Franklin/Dean College station

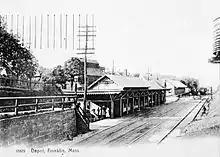
A wooden railway station and freight house

The Norfolk County Railroad opened through Franklin to Blackstone in spring 1849. The line went through several short-lived holding companies before ending up as part of the New York and New England Railroad, under which service ran to Putnam, Hartford, and Waterbury. The original wooden station was replaced with the present stucco-and-brick depot by the New Haven Railroad in 1912. It is similar in design to the existing 1906-built Needham Junction station and 1905-built Mystic station